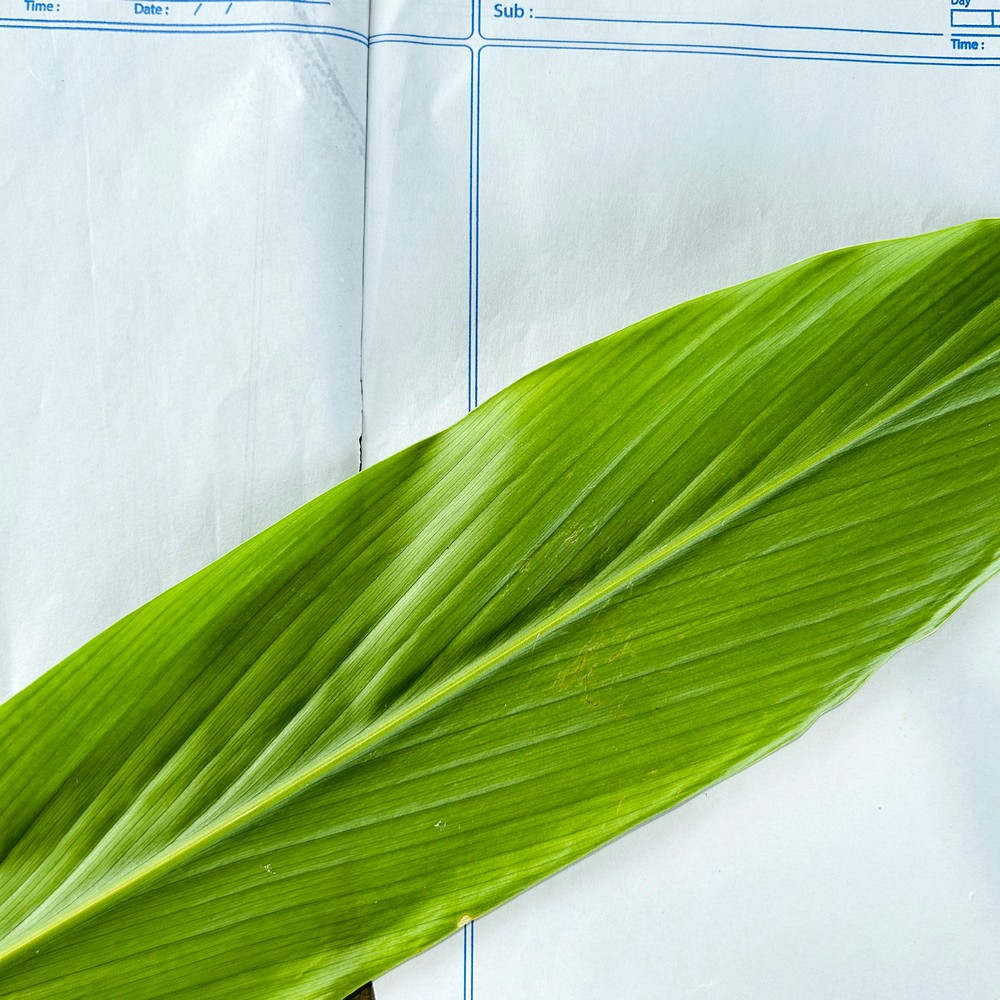
Label: Healthy Leaf